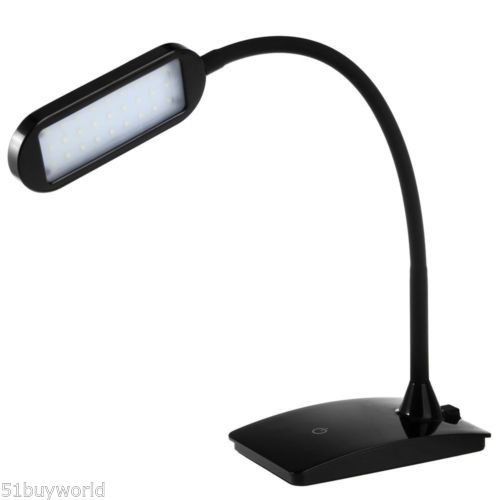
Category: lamp